John K. Jackson

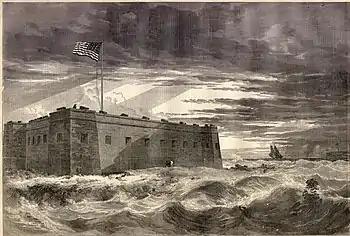
Fort Pickens, located on Santa Rosa Island, Florida

Jackson was in command of one of the three battalions which fought in the Confederate defeat during the Battle of Santa Rosa Island on October 8, 1861. Jackson and his regiment remained in Florida for the rest of 1861. On January 14, 1862, he was promoted to brigadier general, assigned command of a brigade in the Army of Pensacola a week later. In February Jackson was sent to Grand Junction, Tennessee, where he was to organize the Confederate soldiers sent there into brigades on their way to Corinth, Mississippi. Beginning on March 29, he commanded a brigade in the recently created Army of the Mississippi, and led it with distinction during the Battle of Shiloh on April 6–7. During the late evening attack by Maj. Gen. Braxton Bragg on April 6, Jackson's men and another brigade charged a strong Union position upon a ridge. Despite being very low on ammunition, the force made "a brave bayonet attack" which was ultimately unsuccessful.